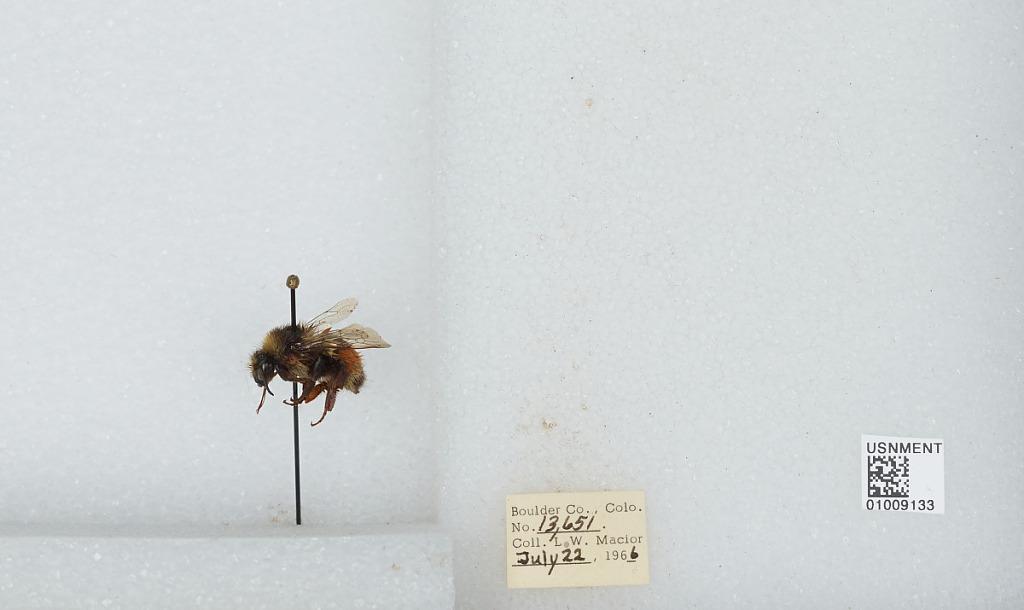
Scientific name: Bombus (Pyrobombus) melanopygus Nylander
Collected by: L. Macior
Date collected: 1966-7-22
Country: United States
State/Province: Colorado
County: Boulder
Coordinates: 40.015, -105.27